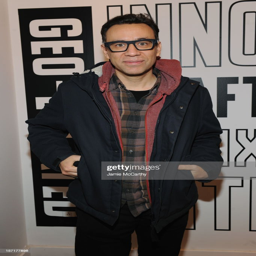
comedian attends the 8th opening night party